Anis al-Dawla

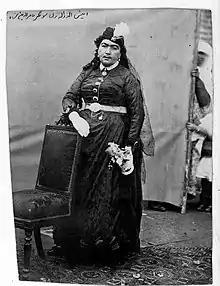
Photograph of Anis al-Dawla

She was the only consort to take meals with Nāṣer-al-dīn, a unique privilege, and to join him regularly at bedtime after he received visits from other wives. She was also the only one to openly criticise him and organise political opposition to government policies that she disagreed with. While the shah had other favorites, such as her own servant Amina Aqdas, she remained his main favorite. He granted the Shahrastanak Palace to her.